Apostatic selection

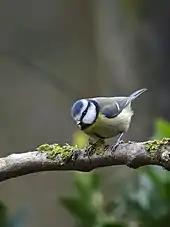
Blue tit searches for insect prey using a search image, leaving scarcer types of prey untouched.

A search image is what an individual uses in order to detect their prey. For the predator to detect something as prey, it must fit their criteria. The rare morph of a species may not fit the search image, and thus not be seen as prey. This gives the rare morphs an advantage, as it takes time for the predator to learn a new search image. Search image shift require multiple encounters with the new form of prey, and since a rare morph is typically not encountered multiple times, especially in a row, the prey is left undetected. An example of this is how a Blue tit searches for insect prey using a search image, leaving scarcer types of prey untouched. Predatory birds such as insect-eating tits ("Parus") sometimes look only for a single cryptic type of prey even though there are other equally palatable cryptic prey present at lower density. Luuk Tinbergen proposed that this was because the birds formed a search image, a typical image of a prey that a predator can remember and use to spot prey when that image is common. Having a search image can be beneficial because it increases proficiency of a predator in finding a common morph type.